Redstone Arsenal

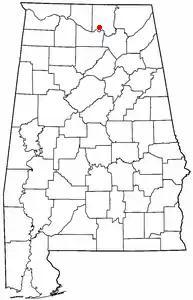
Location of Redstone Arsenal in Alabama

Redstone Arsenal is located at . According to the U.S. Census Bureau, the Redstone CDP has a total area of , all land, including extensive wetland areas associated with the Tennessee River and several local springs, much of which is maintained by the Wheeler National Wildlife Refuge.